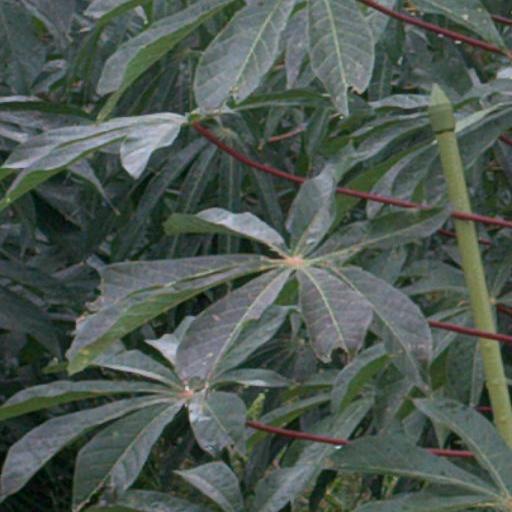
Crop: cassava